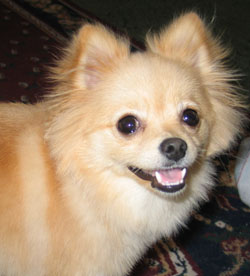
Animal: dog
Breed: pomeranian